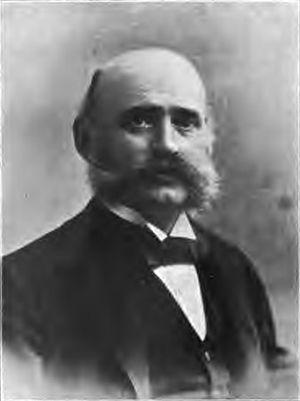
Karl Weigert, né le 19 mars 1845 à Münsterberg en Silésie et mort le 5 août 1904 à Francfort-sur-le-Main est un pathologiste allemand.